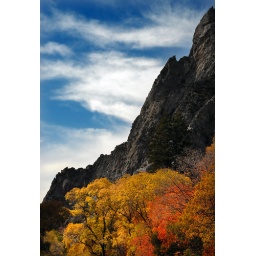
american fork canyon north of the river by road